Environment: real
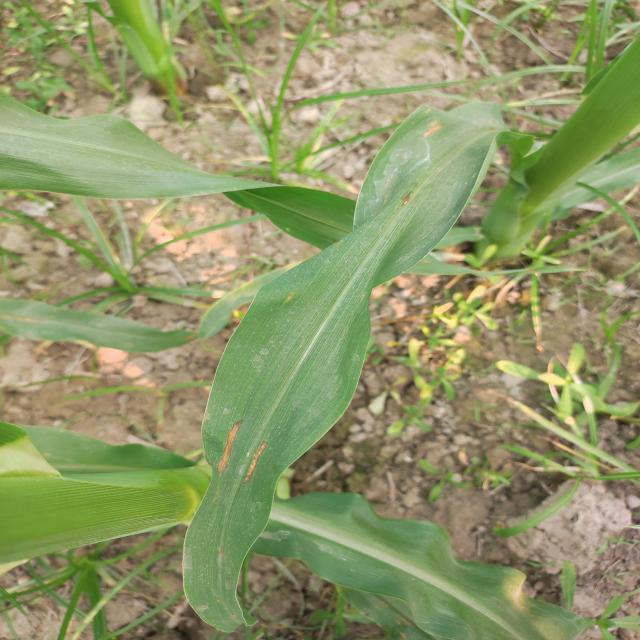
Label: northern_corn_leaf_blight